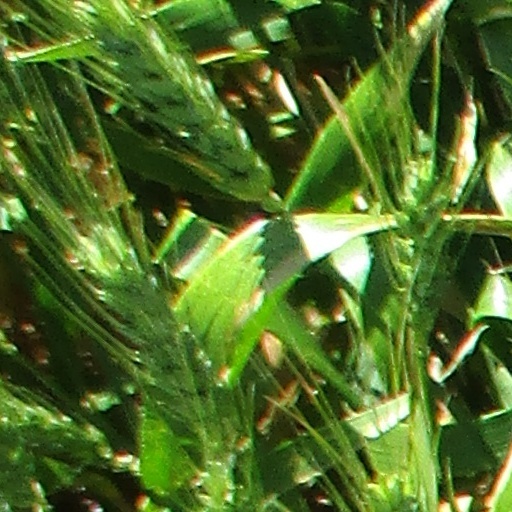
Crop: wheat